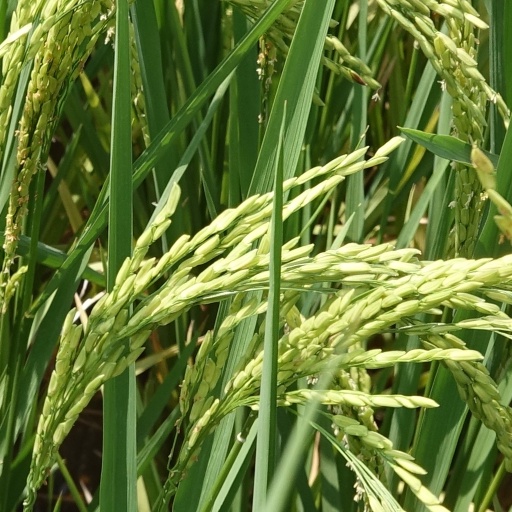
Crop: rice